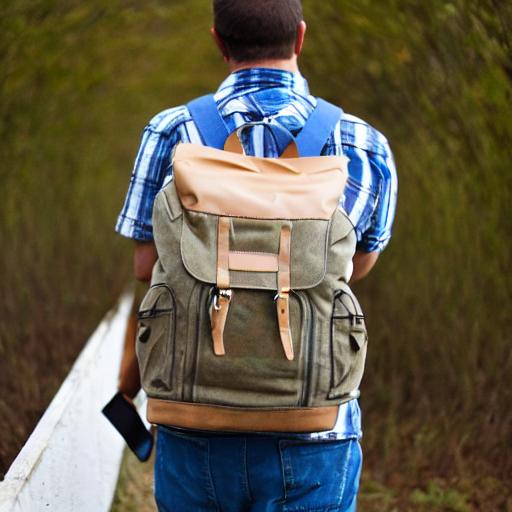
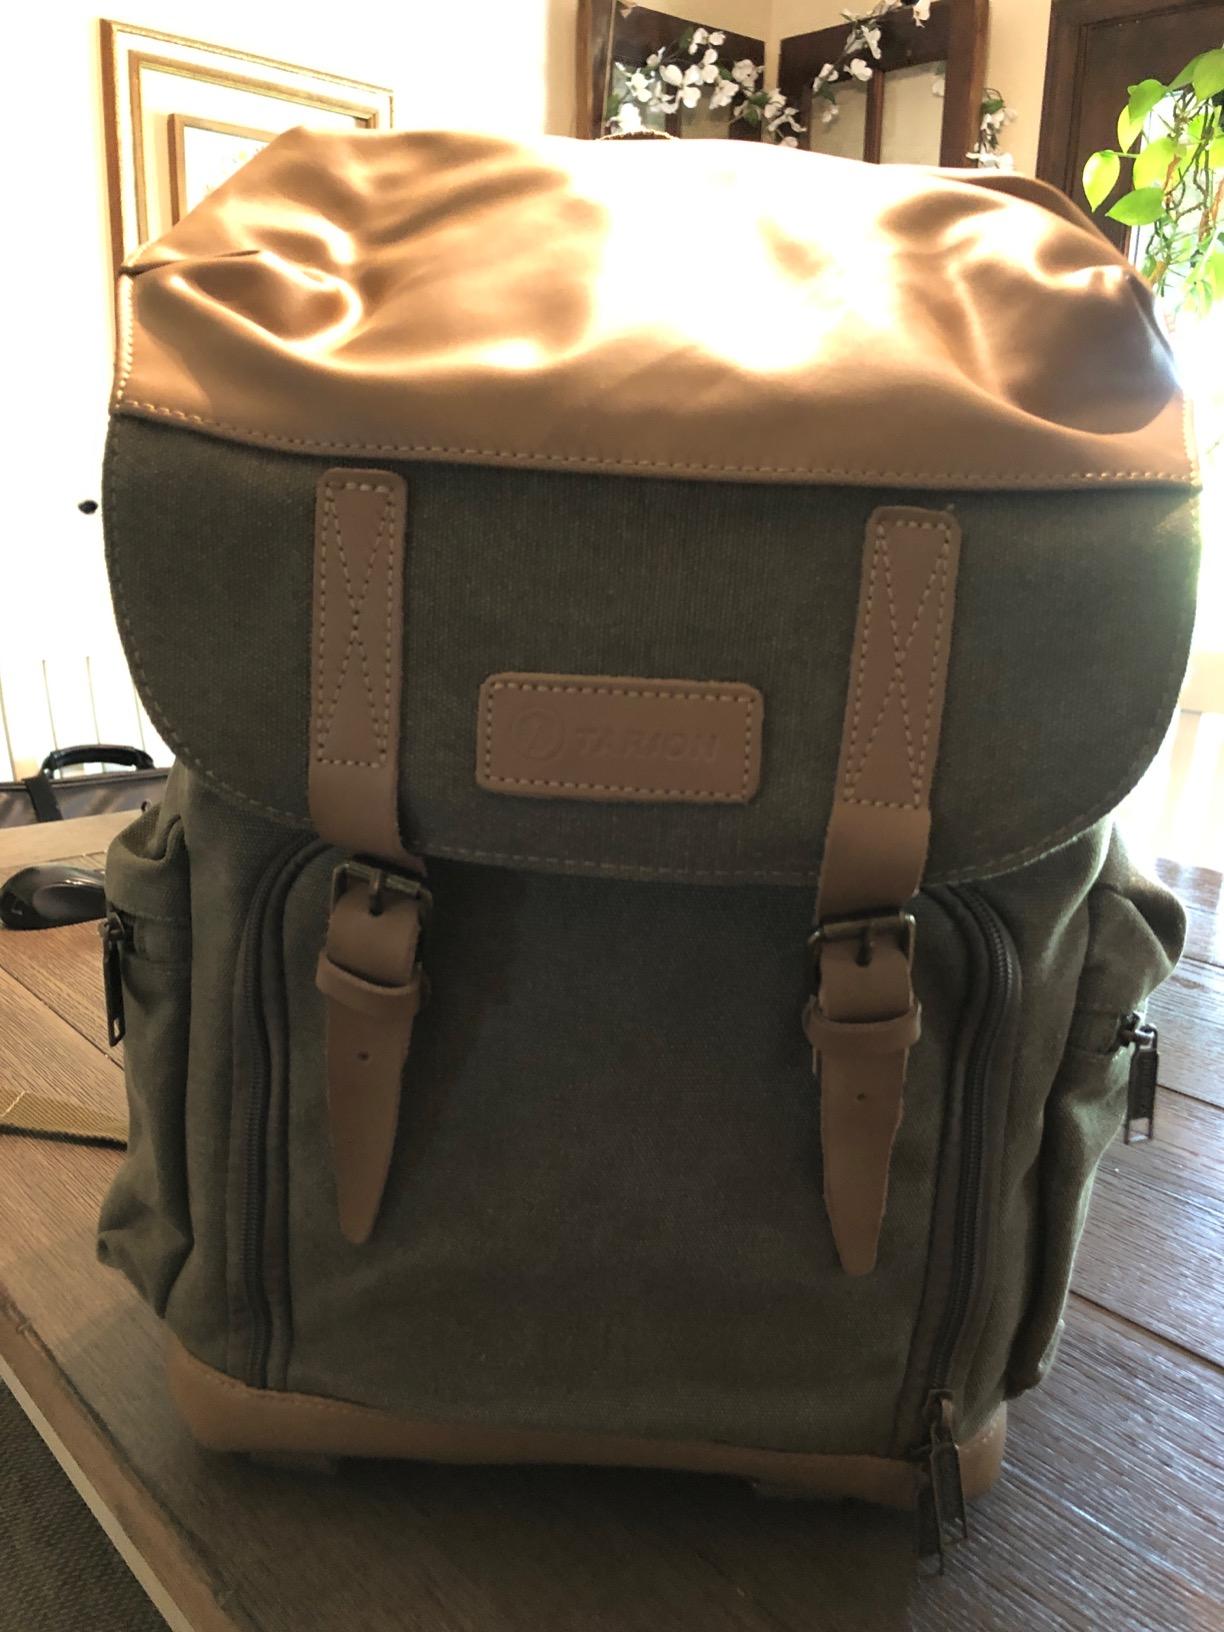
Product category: bag
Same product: no